Switched-mode power supply

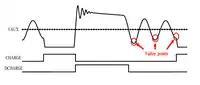
Quasi-resonant switching switches when the voltage is at a minimum and a valley is detected.

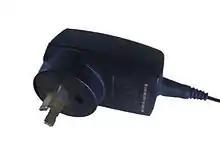
Switched-mode mobile phone charger

In a quasi-resonant zero-current/zero-voltage switch (ZCS/ZVS) "each switch cycle delivers a quantized 'packet' of energy to the converter output, and switch turn-on and turn-off occurs at zero current and voltage, resulting in an essentially lossless switch." Quasi-resonant switching, also known as "valley switching", reduces EMI in the power supply by two methods: